DIN 1451

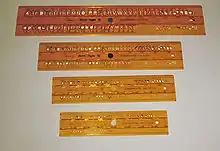
Stencils for lettering technical drawings to DIN standards

Within the scope of public and technical lettering, the use of the DIN 1451 typefaces spread rapidly once they were adopted. They were released as celluloid lettering stencils for smaller applications, as larger metal stencils for application to machinery, vehicles and airplanes, and as cast metal lettering for street and building signage; nevertheless, printing type conforming to DIN 1451 have never been produced. During World War II, DIN 1451 was also adopted in the Protectorate of Bohemia and Moravia. The 1943 version of DIN 1451 added a set of Cyrillic characters, although their design did not match the weight and proportions of DIN .